History of the French Foreign Legion

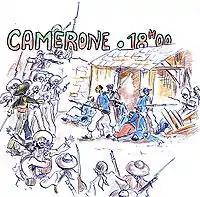
Battle of Camarón

In 1836 the French government decided that instead of deploying the reinforcements intended for the Foreign Legion to Spain, as the issue had become politically volatile, the intended reinforcements would be formed into a second Foreign Legion and deployed to Algeria. By December 15, 1836, the first elements of the Foreign Legion, a battalion numbering around 1,600 men, had reached Algeria led by Major Bedeau.